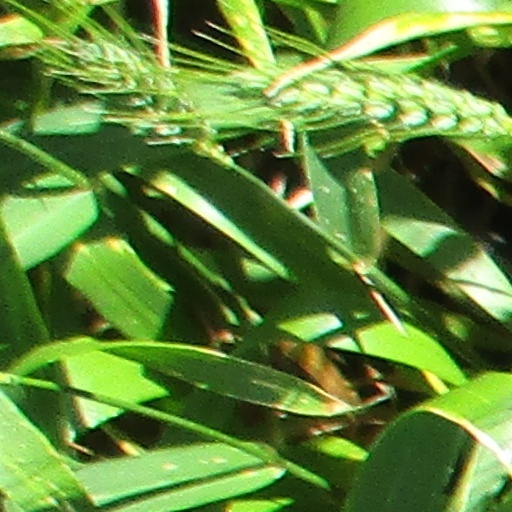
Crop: wheat